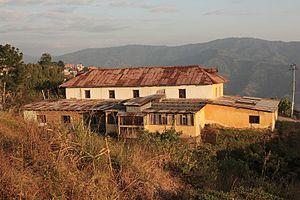
Le thé est une boisson aromatique préparée en infusant des feuilles séchées de théier, un arbuste à feuilles persistantes originaire des piémonts orientaux de l'Himalaya.